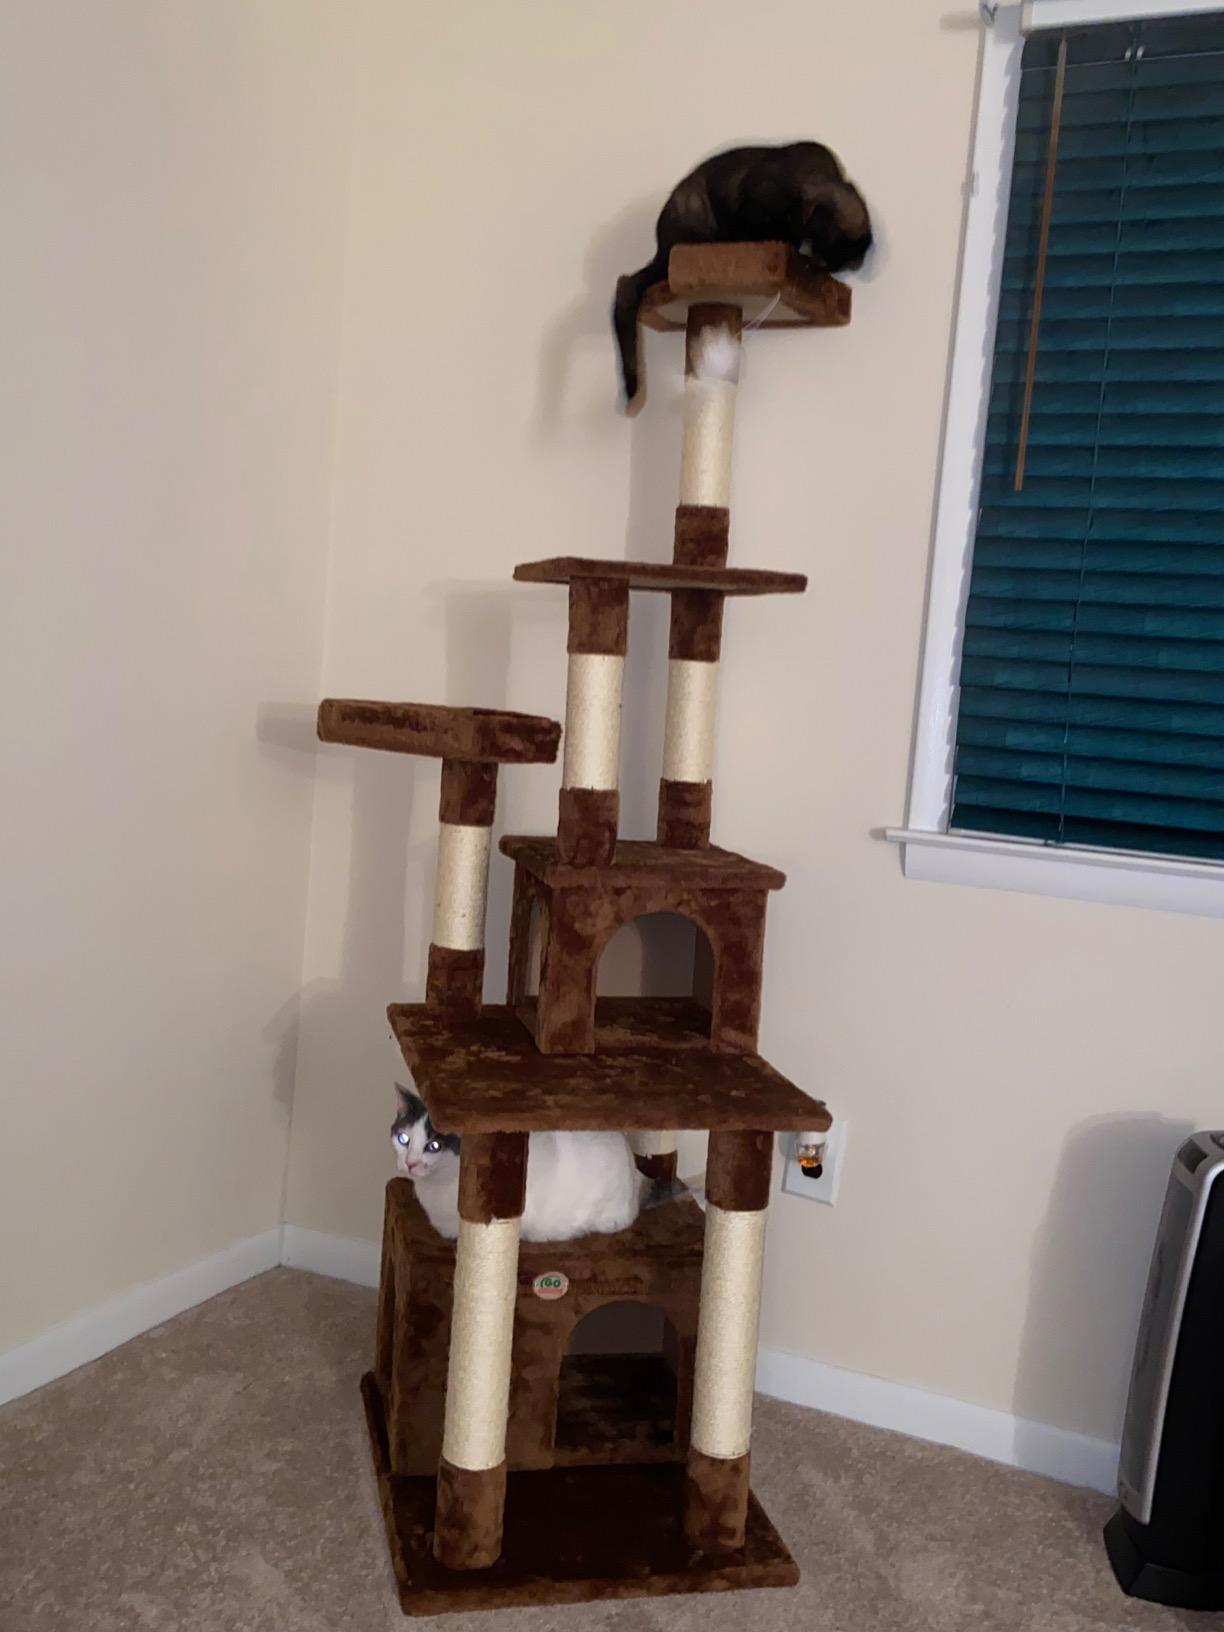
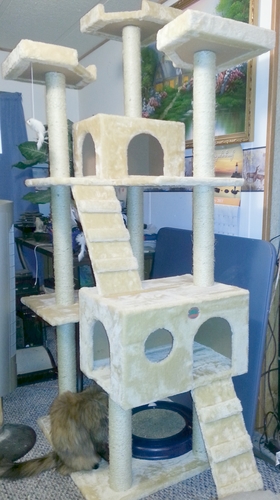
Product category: items_cat tree
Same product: no